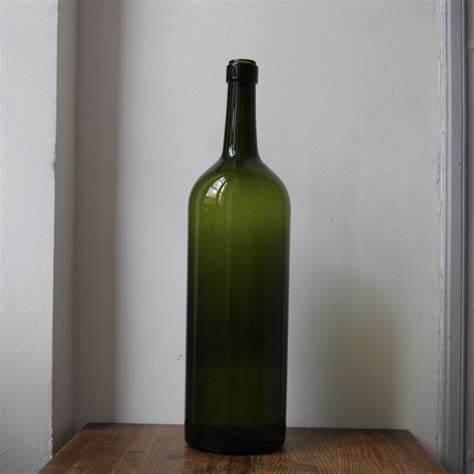
Waste category: glass